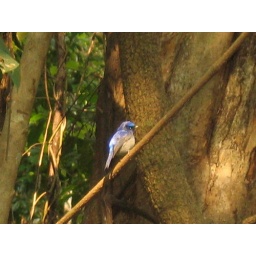
Beautiful little blue bird that we found near Mae Pan Waterfalls